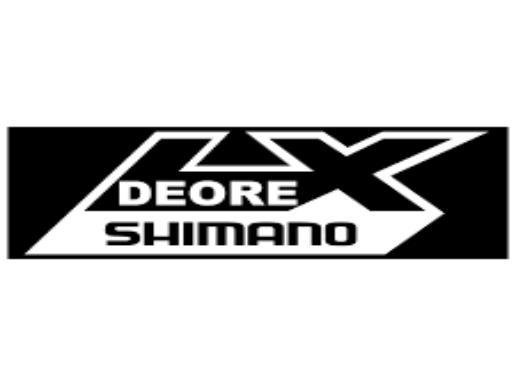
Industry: Others